The Immediate Gratification Players

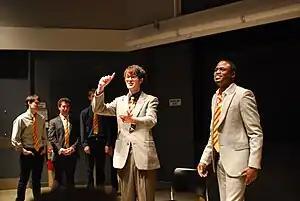
Comedian Wayne Brady performing in the show honoring his Immediate Gratification Player of the Year award.

In 2010, the Immediate Gratification Players began honoring great comedians with a background in improvisational comedy as their Immediate Gratification Player of the Year. The award is not strictly annual, with the troupe's leader remarking that the group is "hoping to give this award as much as possible, devaluing it to the point where it basically means nothing." The award recipient performs the monologue portion of an Armando form show, where several scenes are based on the themes brought up in the monologue, which itself is formed from a crowd suggestion. Upon completion of the show, the honoree receives their own red-and-yellow striped tie.